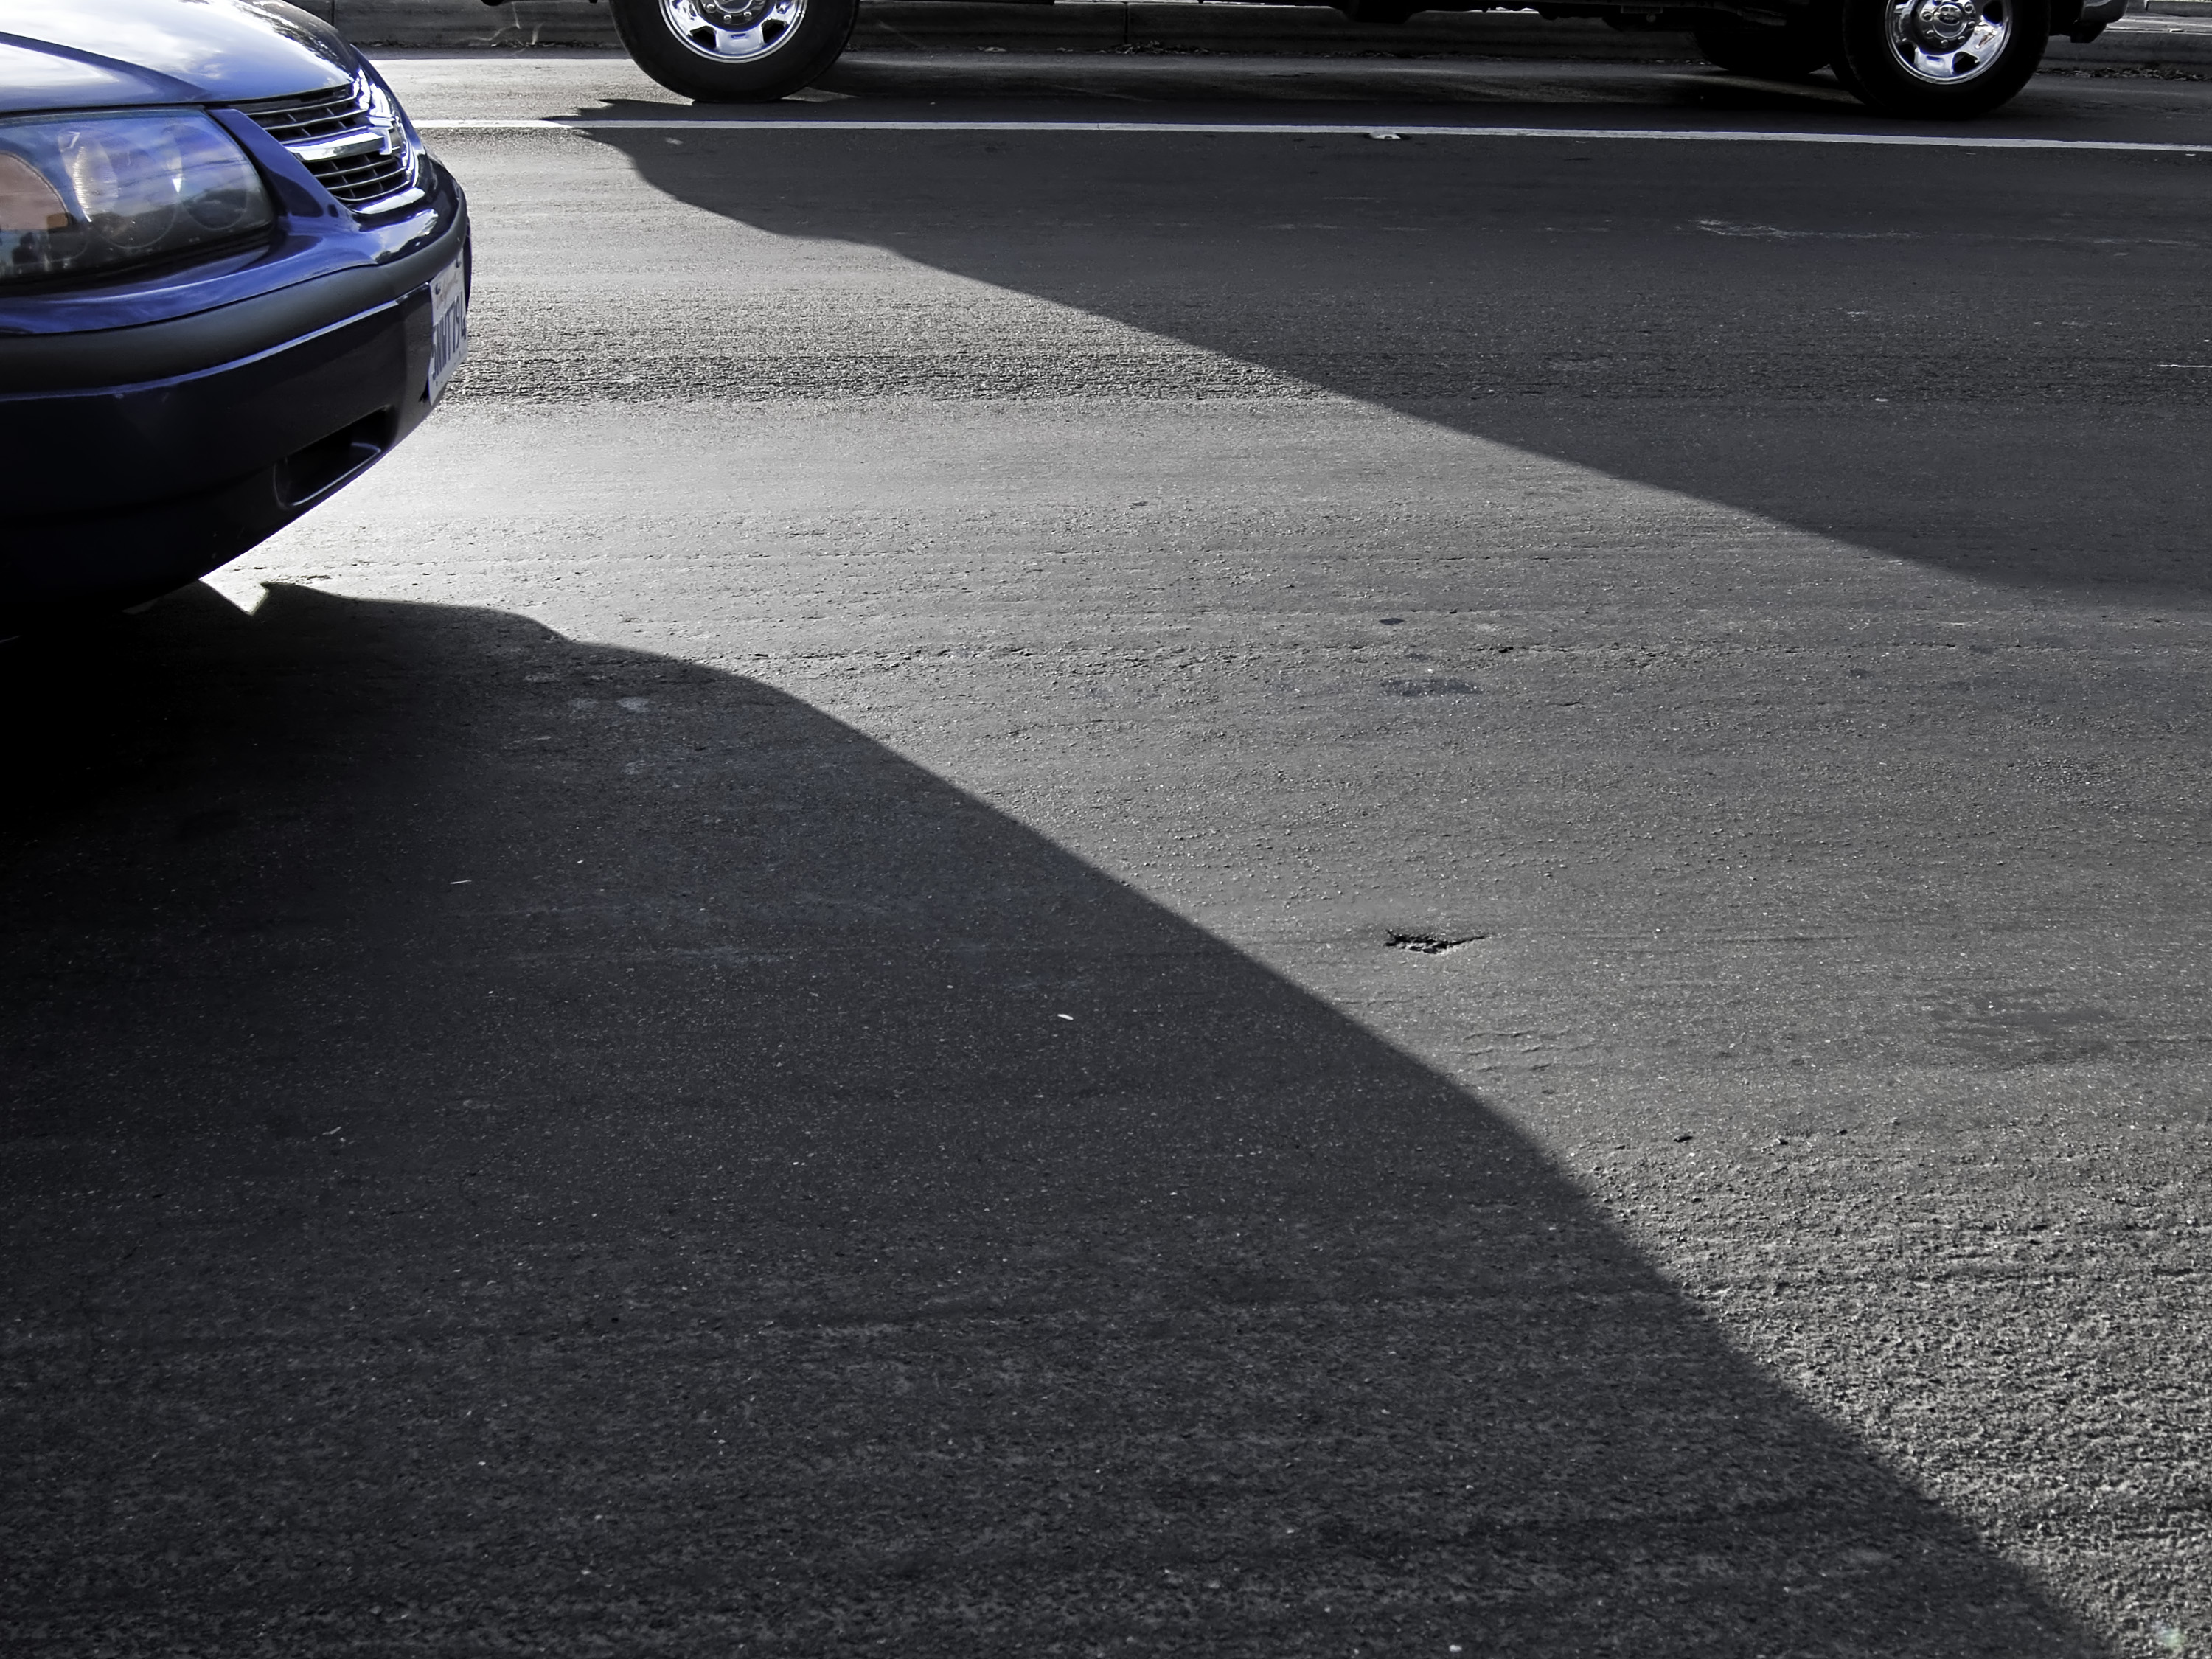
light, black and white, road, white, car, night, driving, asphalt, pavement, vehicle, shadow, darkness, black, monochrome, lane, infrastructure, chevrolet, shape, sacramento, road surface, monochrome photography